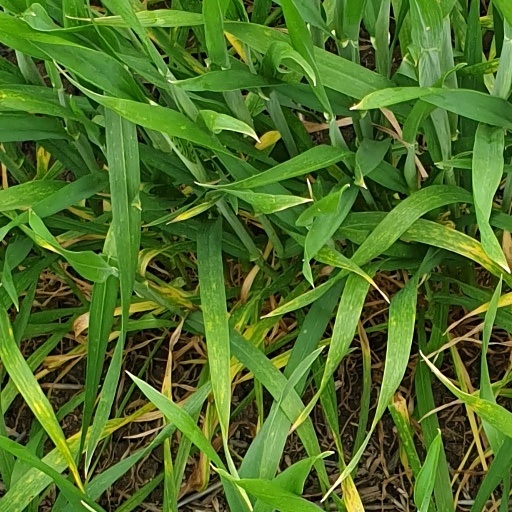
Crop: wheat